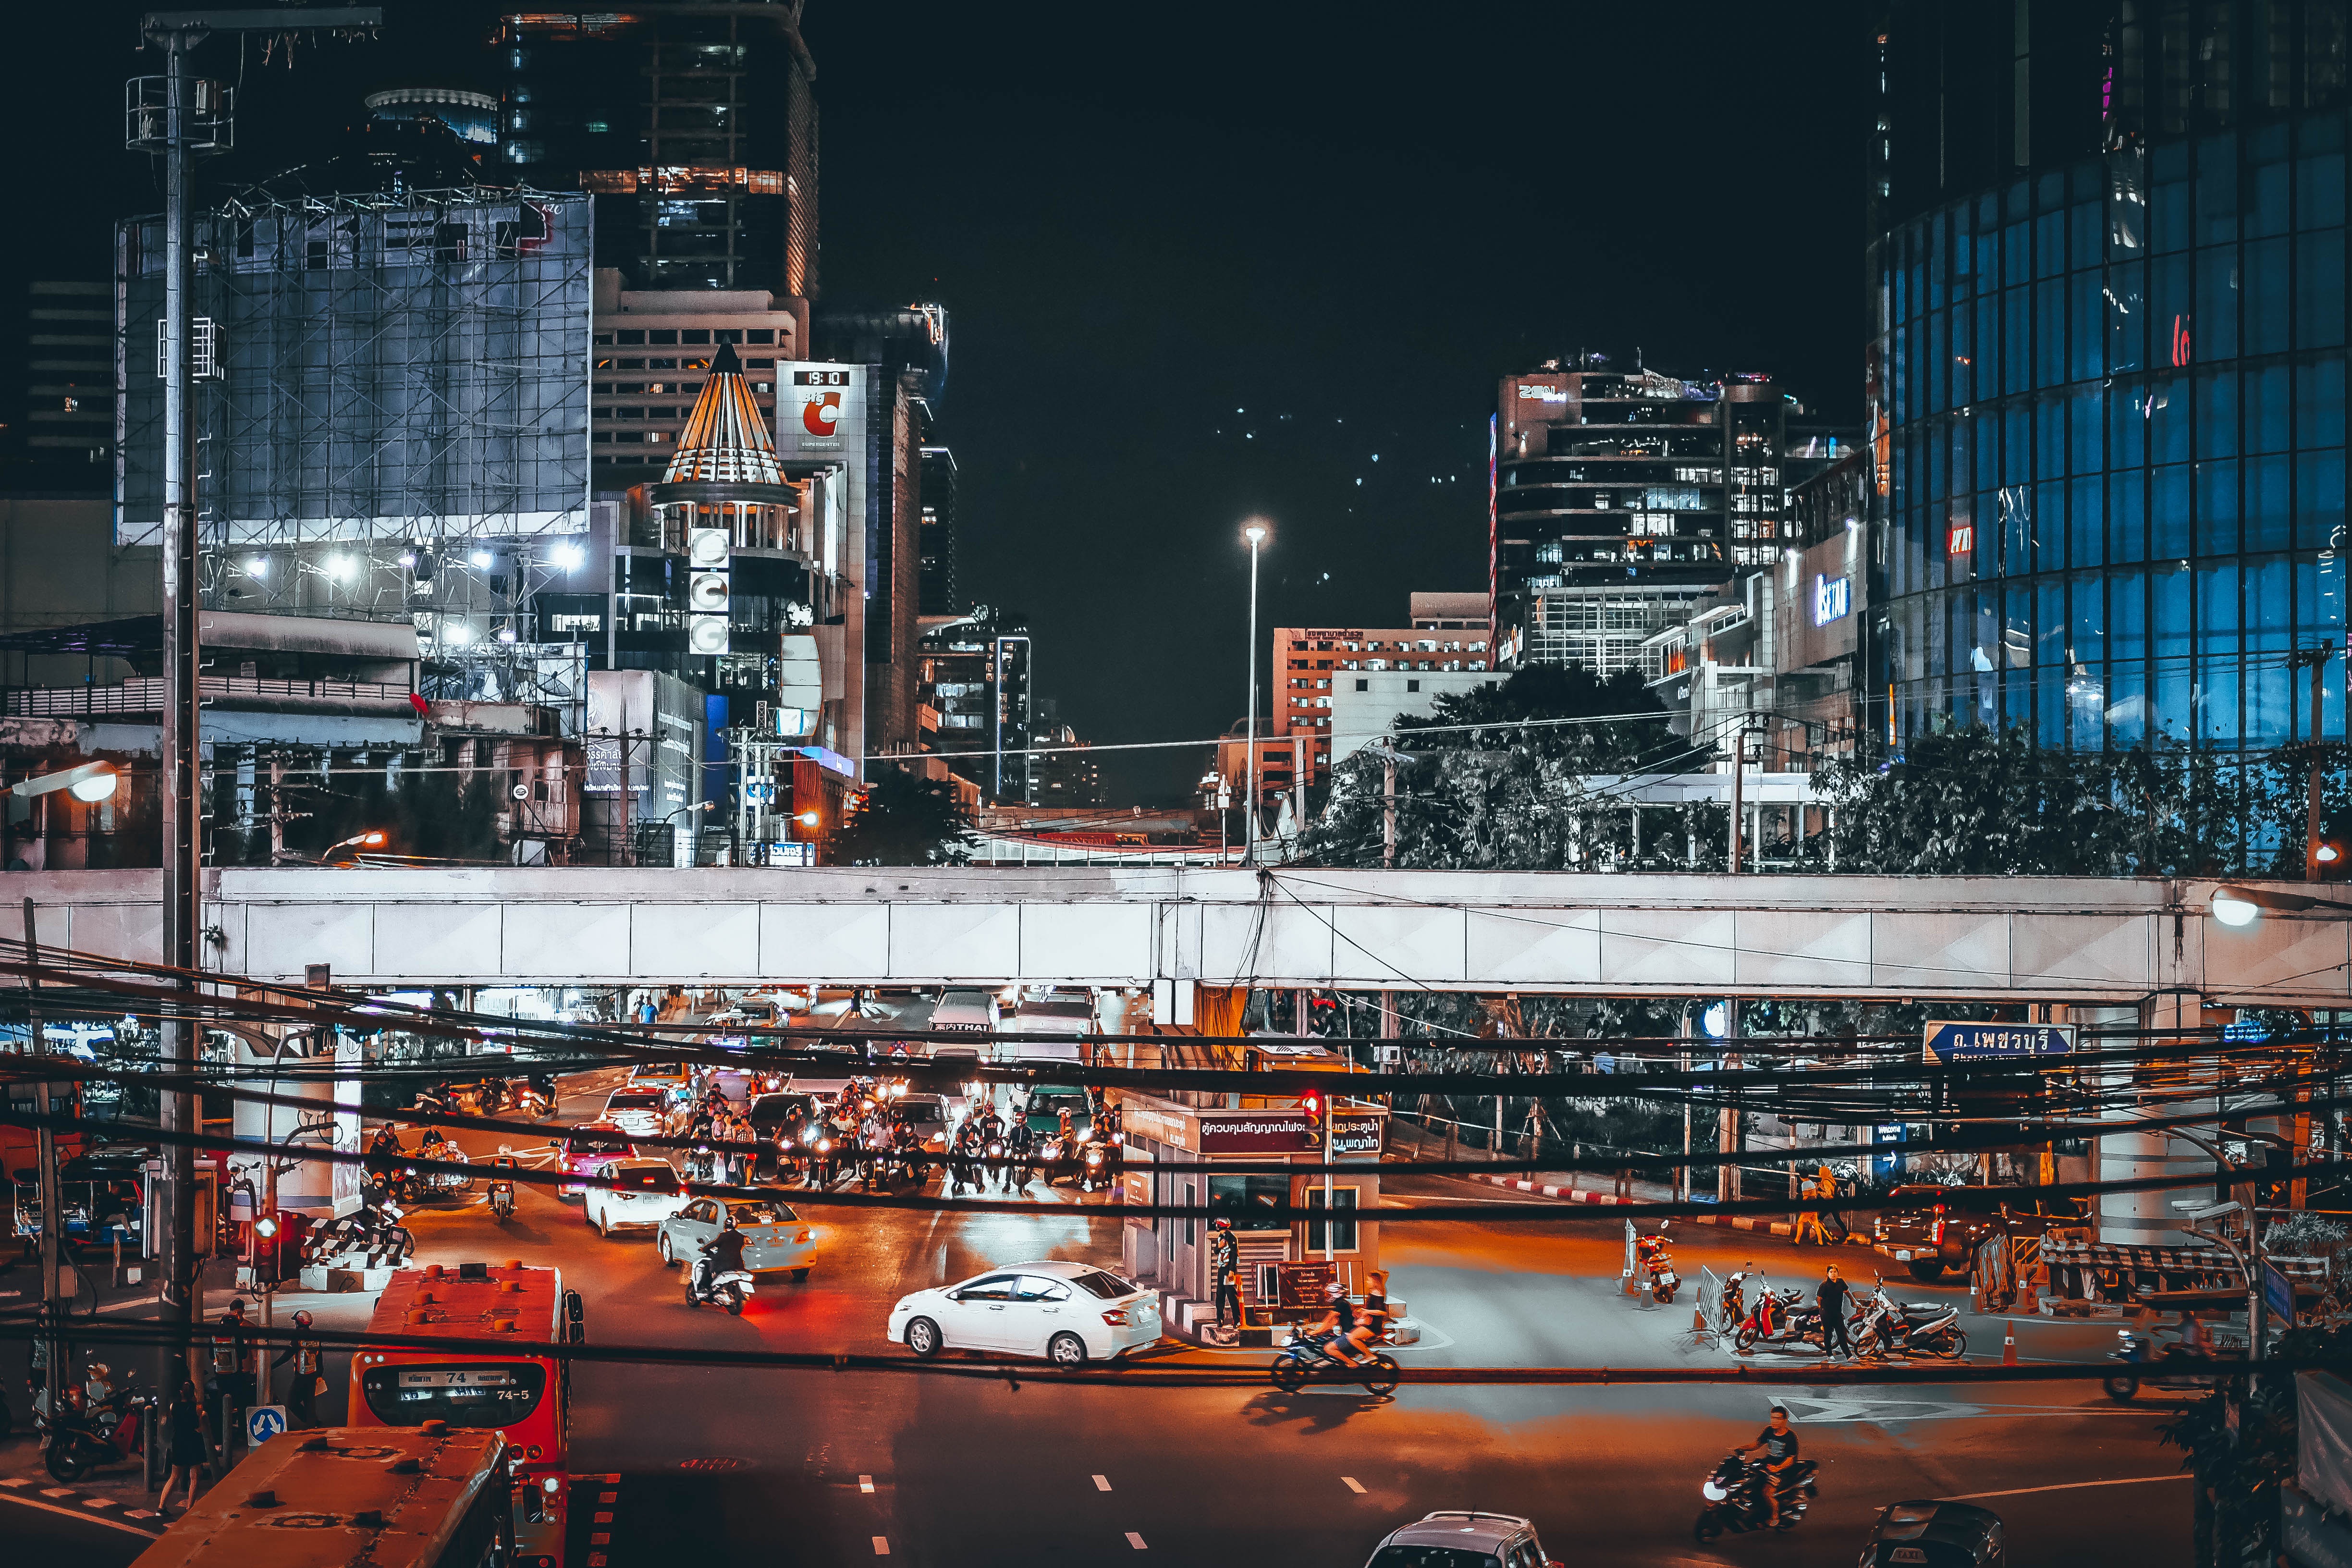
structure, skyline, night, city, skyscraper, cityscape, downtown, evening, reflection, vehicle, industry, port, stadium, tower block, infrastructure, metropolis, aerial photography, urban area, human settlement, metropolitan area, sport venue